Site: brandenburg
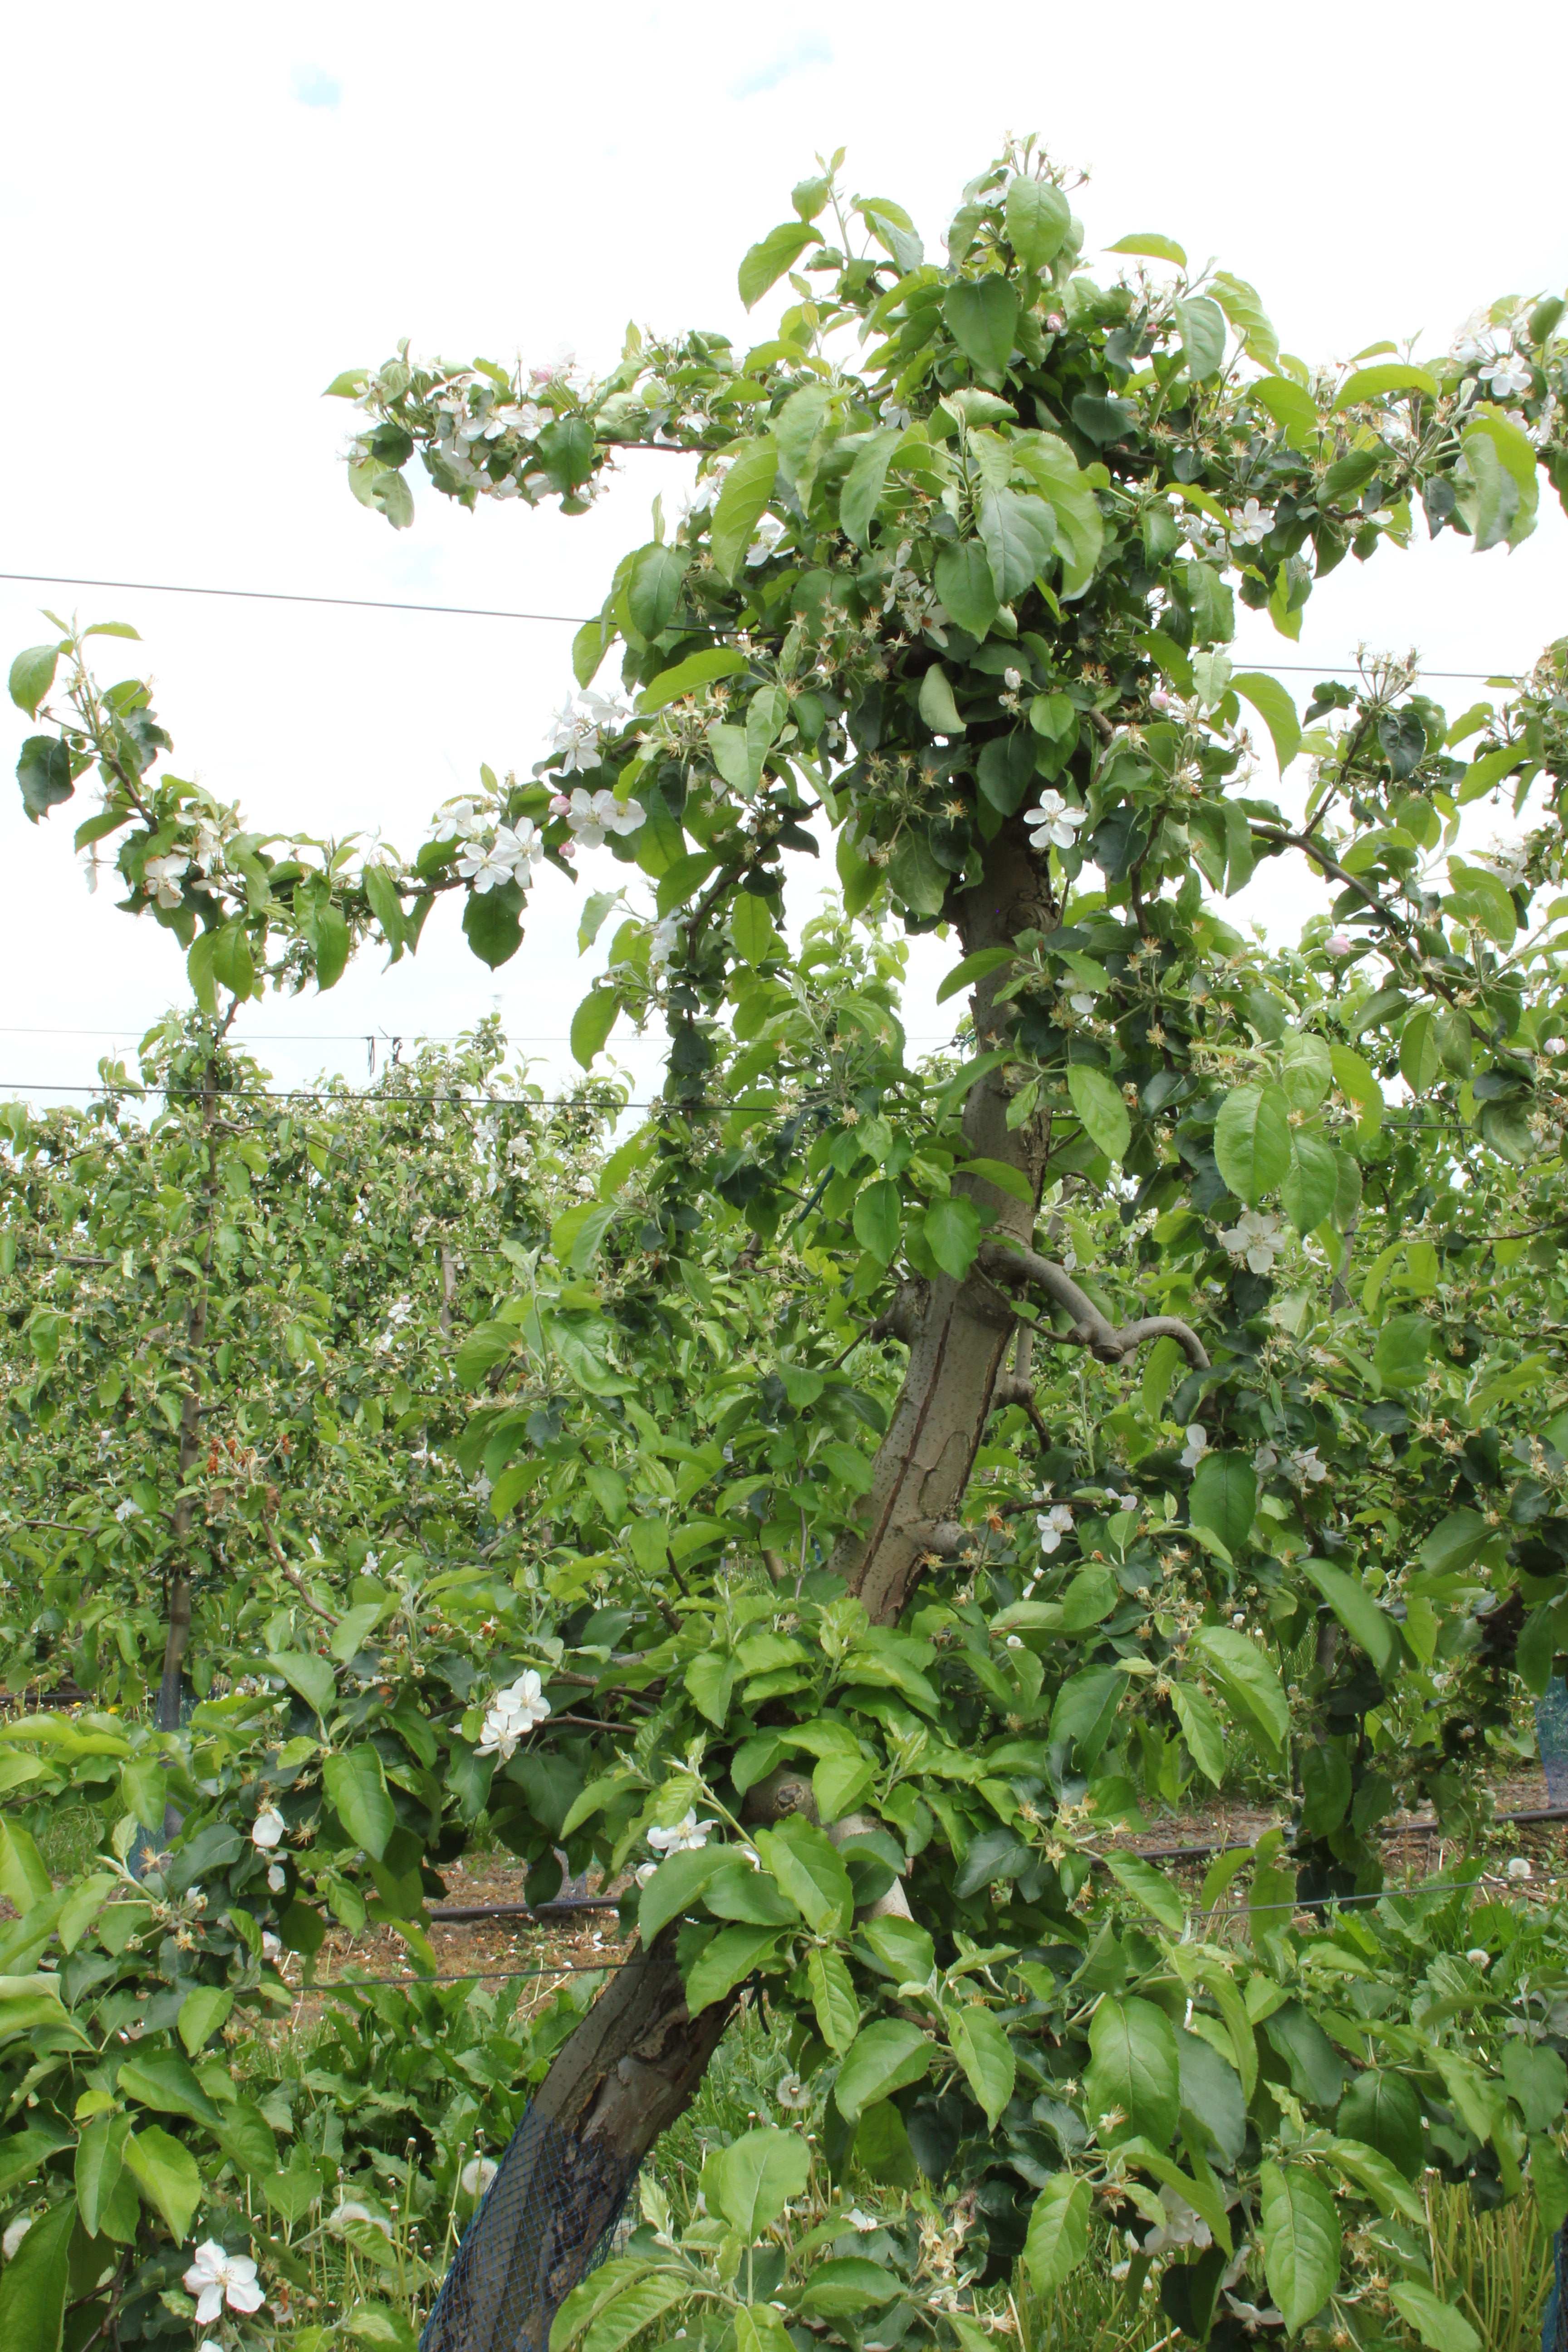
Growth stage (BBCH 67): Flowering